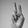
ASL letter: V